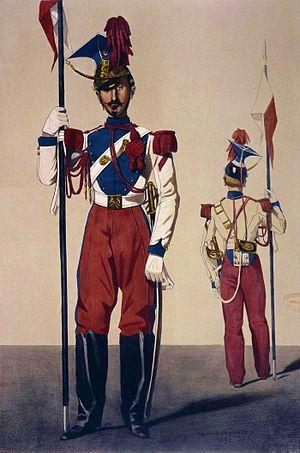
Lanciers de la Garde impériale, 1857. Grande tenue.
Le régiment des lanciers de la Garde impériale est une unité de cavalerie française du Second Empire faisant partie de la Garde impériale. Mise sur pied en 1855, elle est dissoute avec le reste de la Garde par décret du 28 octobre 1870.